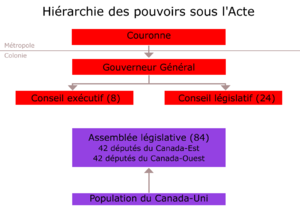
Structure du gouvernement du Canada-Uni, selon l'Acte d'Union de 1840.
L'acquisition de la responsabilité ministérielle au Canada-Uni est l'octroi d'un gouvernement responsable dans la colonie britannique du Canada-Uni en 1848.
Le Canada est un pays situé dans la partie septentrionale de l'Amérique du Nord. Monarchie constitutionnelle à régime parlementaire constituée en fédération, composée de dix provinces et trois territoires, le pays est encadré par l'océan Atlantique à l'est, l'océan Arctique au nord et l'océan Pacifique à l'ouest. Le Canada comprend deux frontières terrestres avec les États-Unis, l'une au sud et l'autre au nord-ouest avec l'Alaska, ainsi qu'une frontière maritime avec la France, par le biais de l'archipel de Saint-Pierre-et-Miquelon, et le Danemark, par le biais du Groenland. Le territoire terrestre canadien s'étend sur 10 millions de kilomètres carrés, ce qui en fait le deuxième pays du monde pour la superficie après la Russie. En 2019, il compte plus de 37 millions d'habitants et est ainsi le 37ᵉ pays du monde en ce qui concerne la population. Le territoire contient plus de 31 700 lacs, ce qui fait du Canada l'un des pays possédant les plus grandes réserves d'eau douce du globe. Les langues officielles au niveau fédéral sont l'anglais et le français. La capitale fédérale est Ottawa et la monnaie, le dollar canadien.
L'Acte d'Union de 1840 est une constitution adoptée par le Parlement du Royaume-Uni en juillet 1840 et publiée le 10 février 1841. Cette loi a aboli les provinces et les assemblées législatives des colonies du Bas-Canada et du Haut-Canada mises sur pied par l'Acte constitutionnel de 1791 et a créé une seule colonie sous l'administration d'un gouverneur-général : la province du Canada. Le pouvoir législatif était détenu par le Parlement de la province du Canada, comprenant l'Assemblée législative et le Conseil législatif. Cette nouvelle colonie fut proclamée le 10 février 1841.